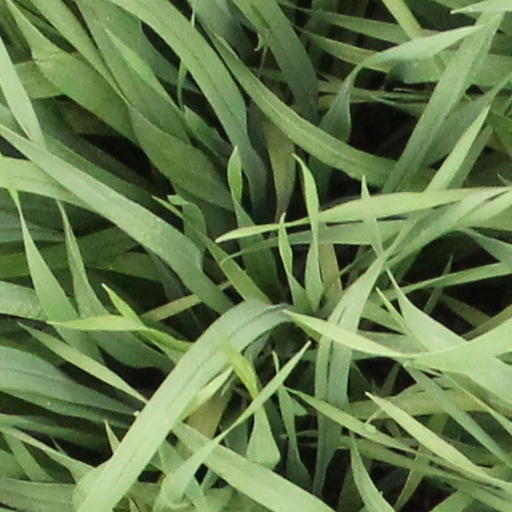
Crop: wheat